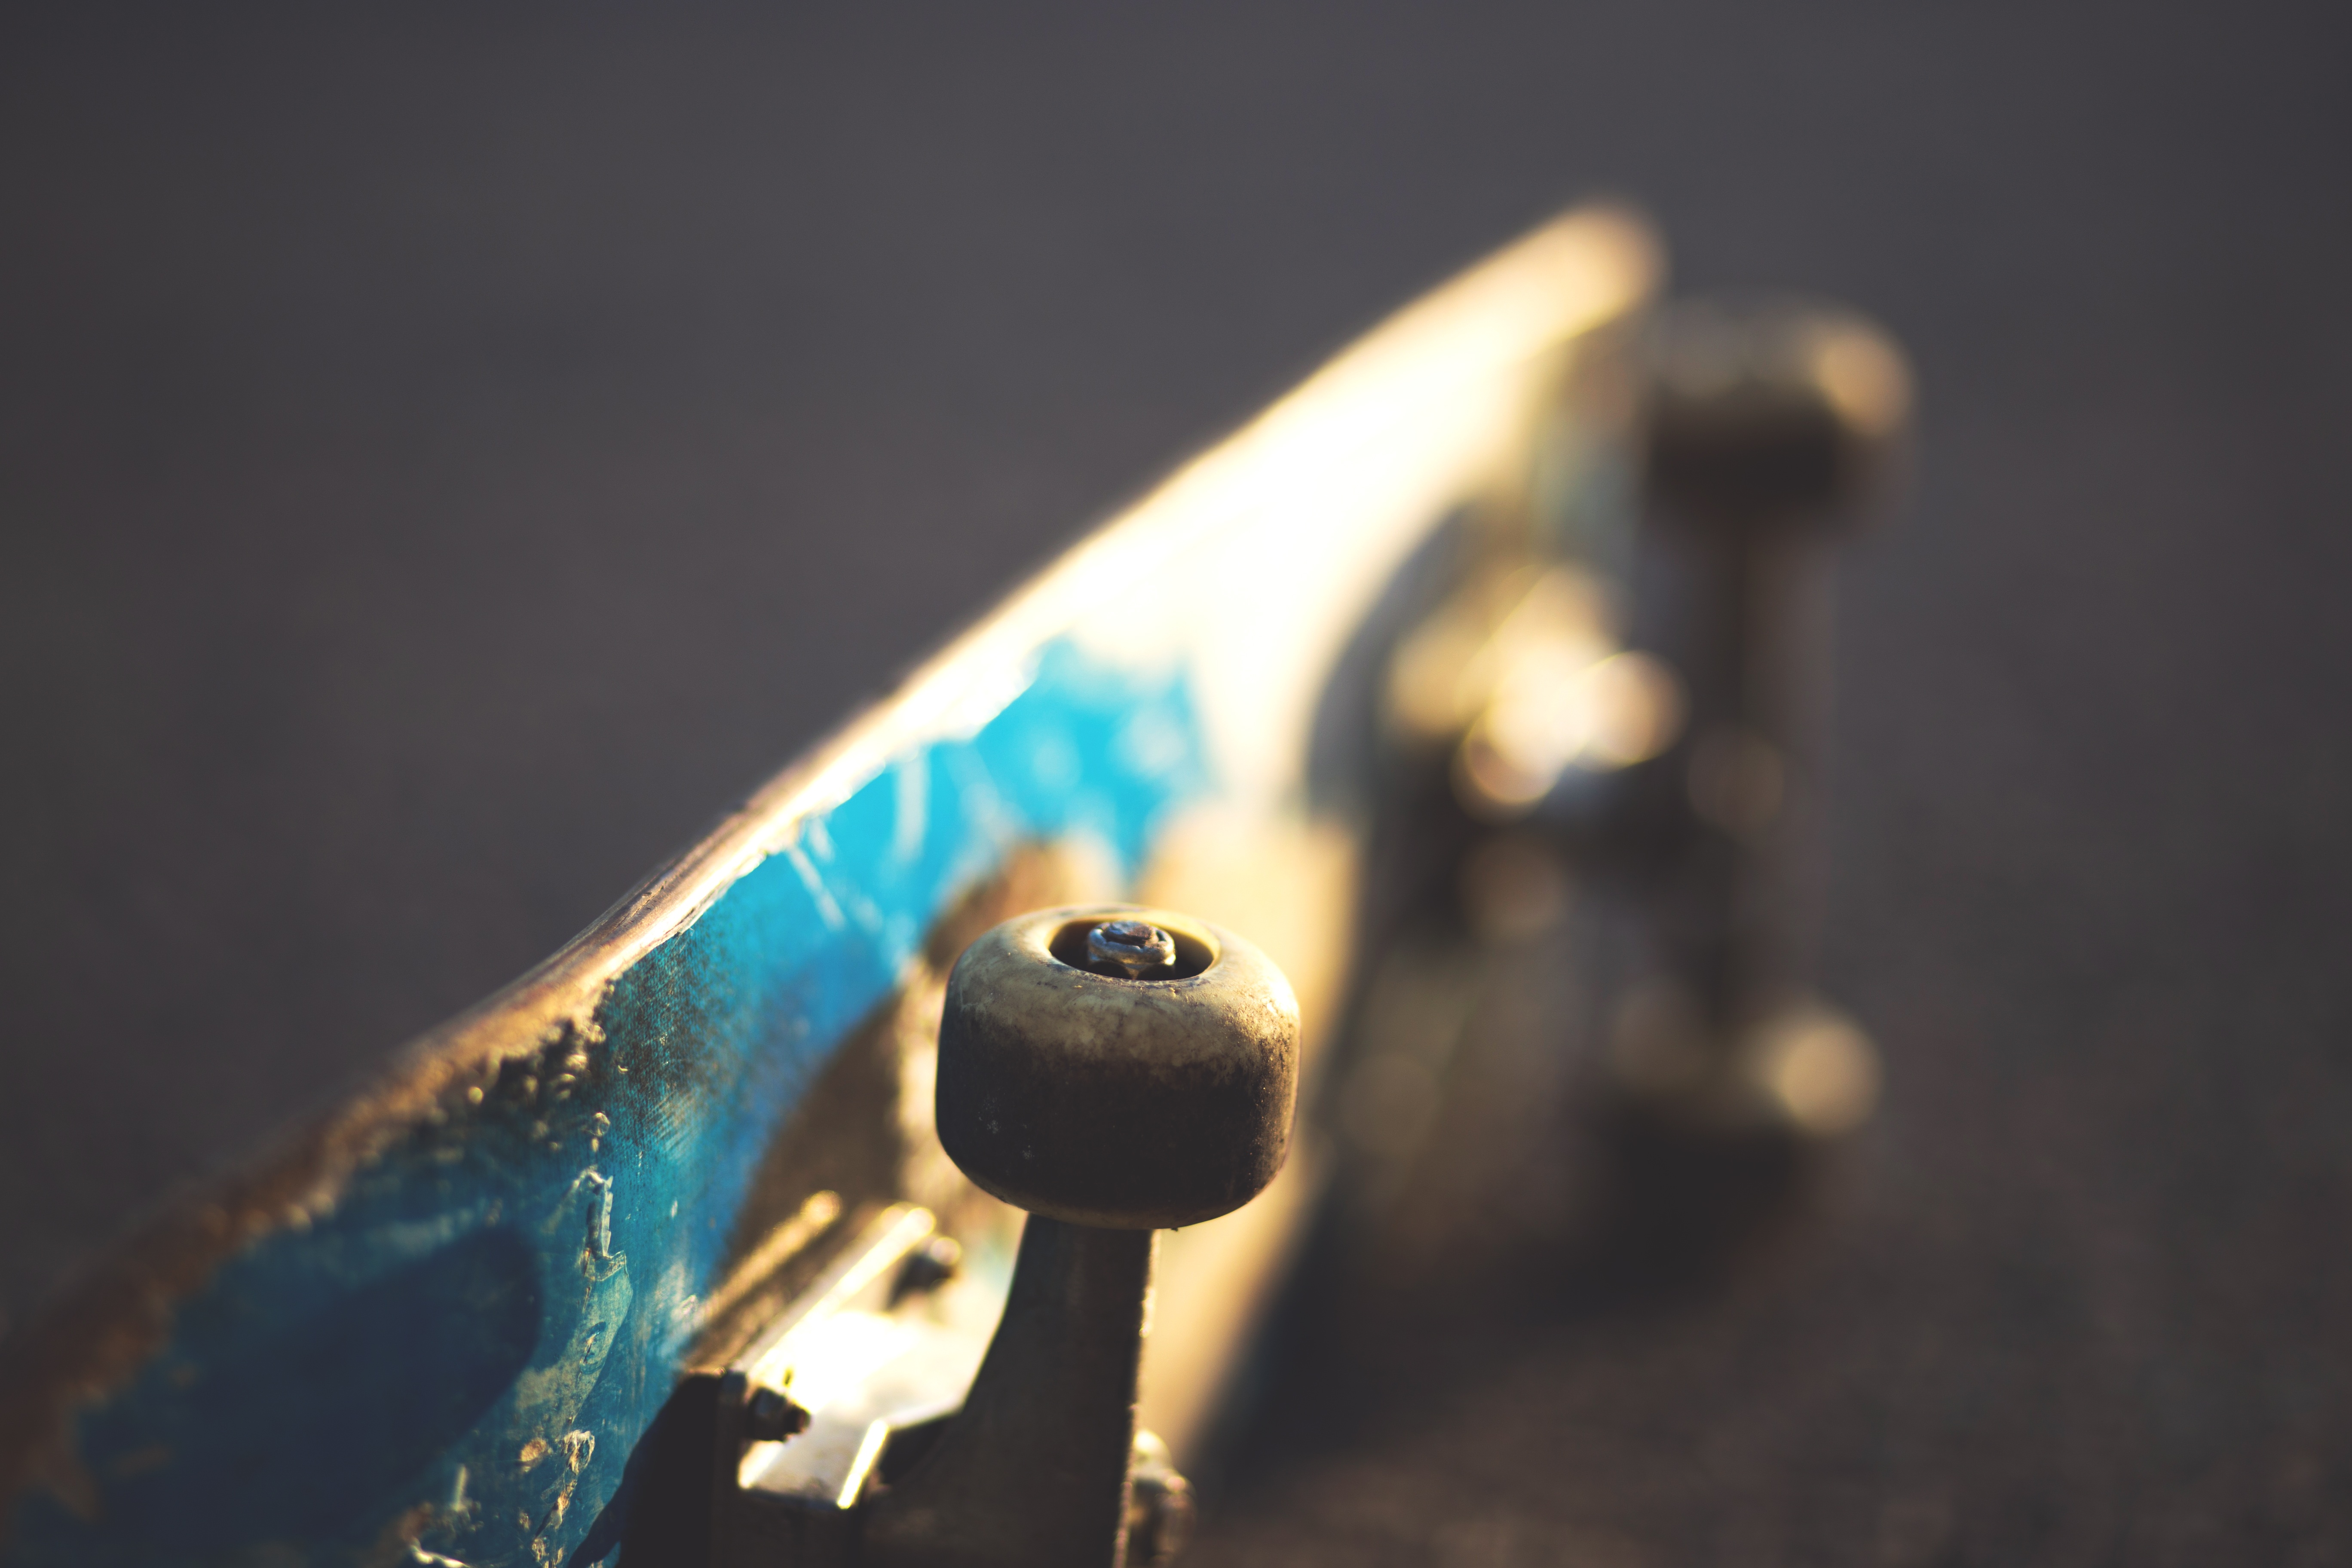
light, photography, green, reflection, color, darkness, blue, black, close up, macro photography, atmosphere of earth, computer wallpaper